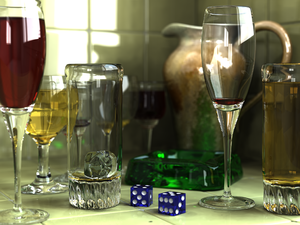
Stilleben / Stilens oprindelse / 1900-tallets stilleben
Et computergenereret stilleben
Stilleben fra nederlandsk: stilleven. På fransk nature morte, "død natur" er en foto- og malerteknisk stilart, der viser opsætninger af livløse genstande – oftest smukt dækkede borde eller blomster.